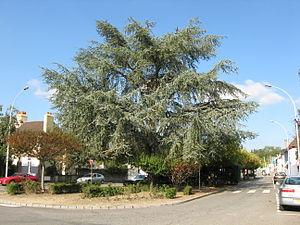
Vue d'une rue d'Artix et son terre-plein verdoyant (Pyrénées Atlantiques) Pyrénées).
Artix est une commune française, située dans le département des Pyrénées-Atlantiques en région Nouvelle-Aquitaine.